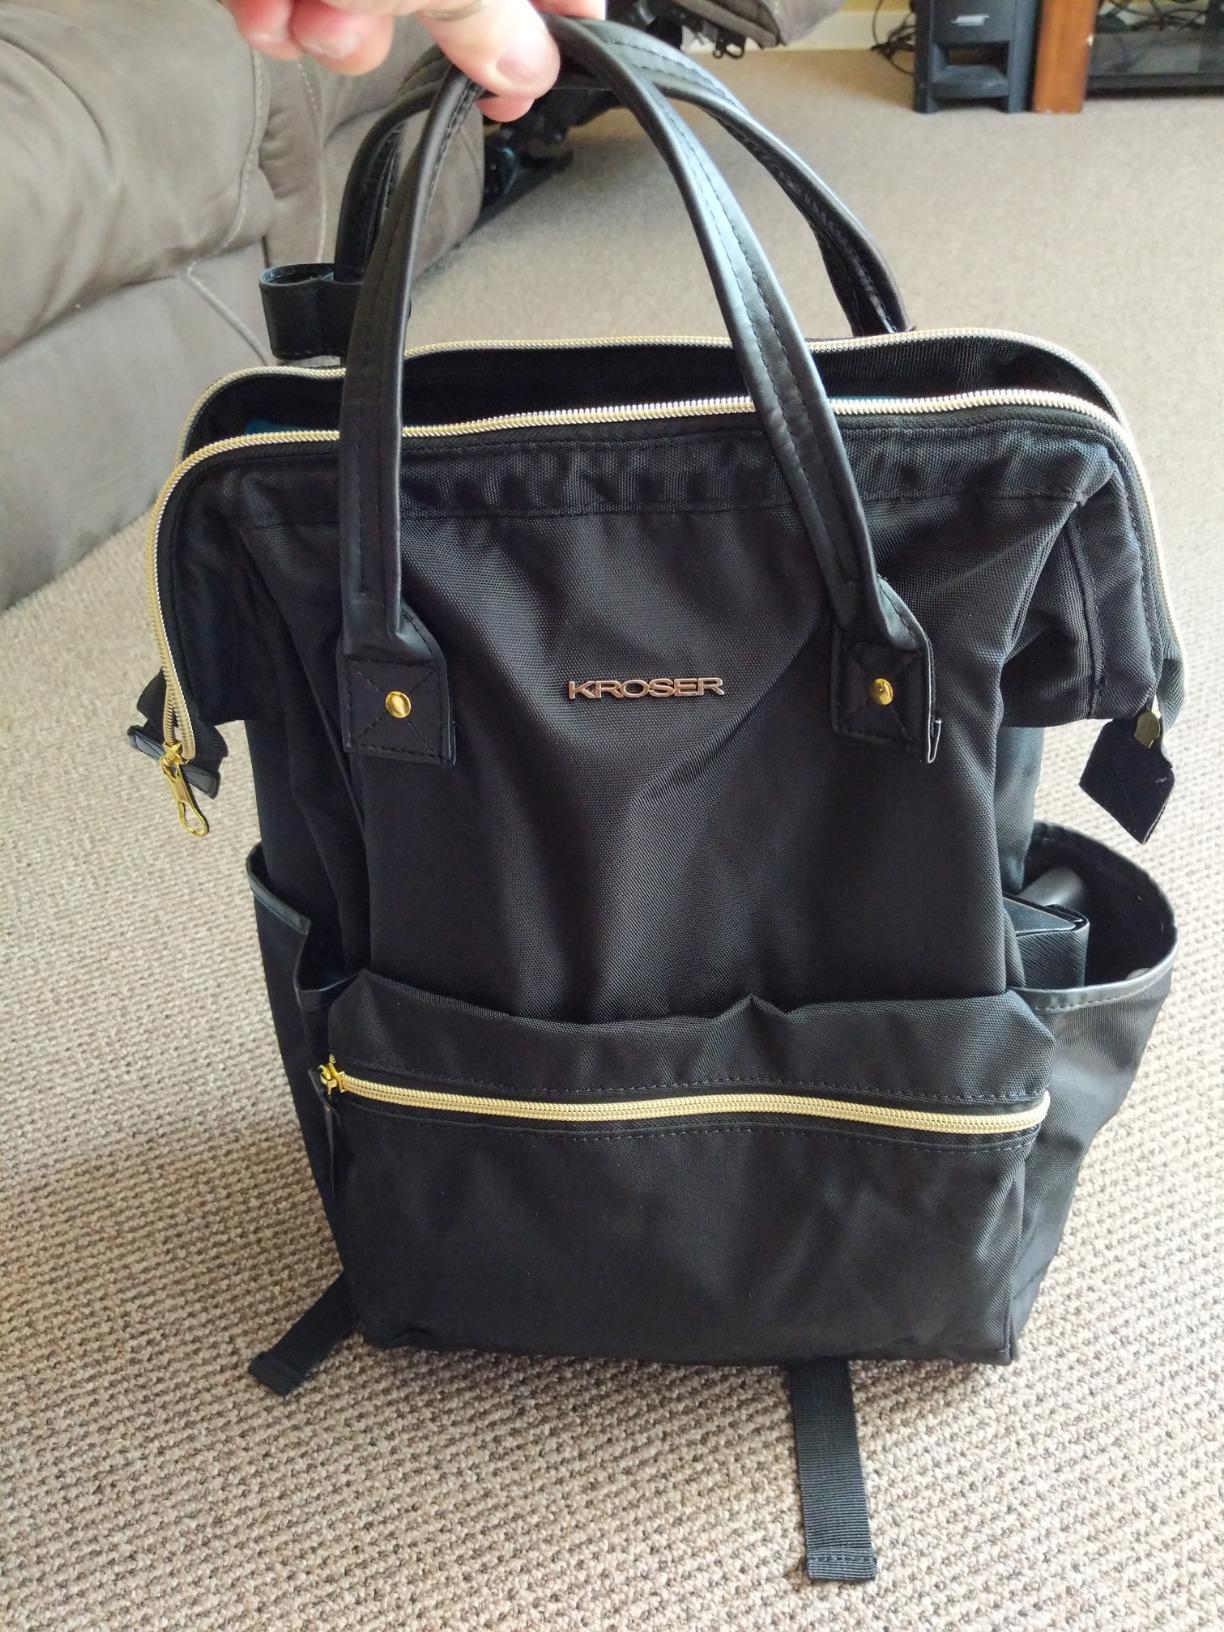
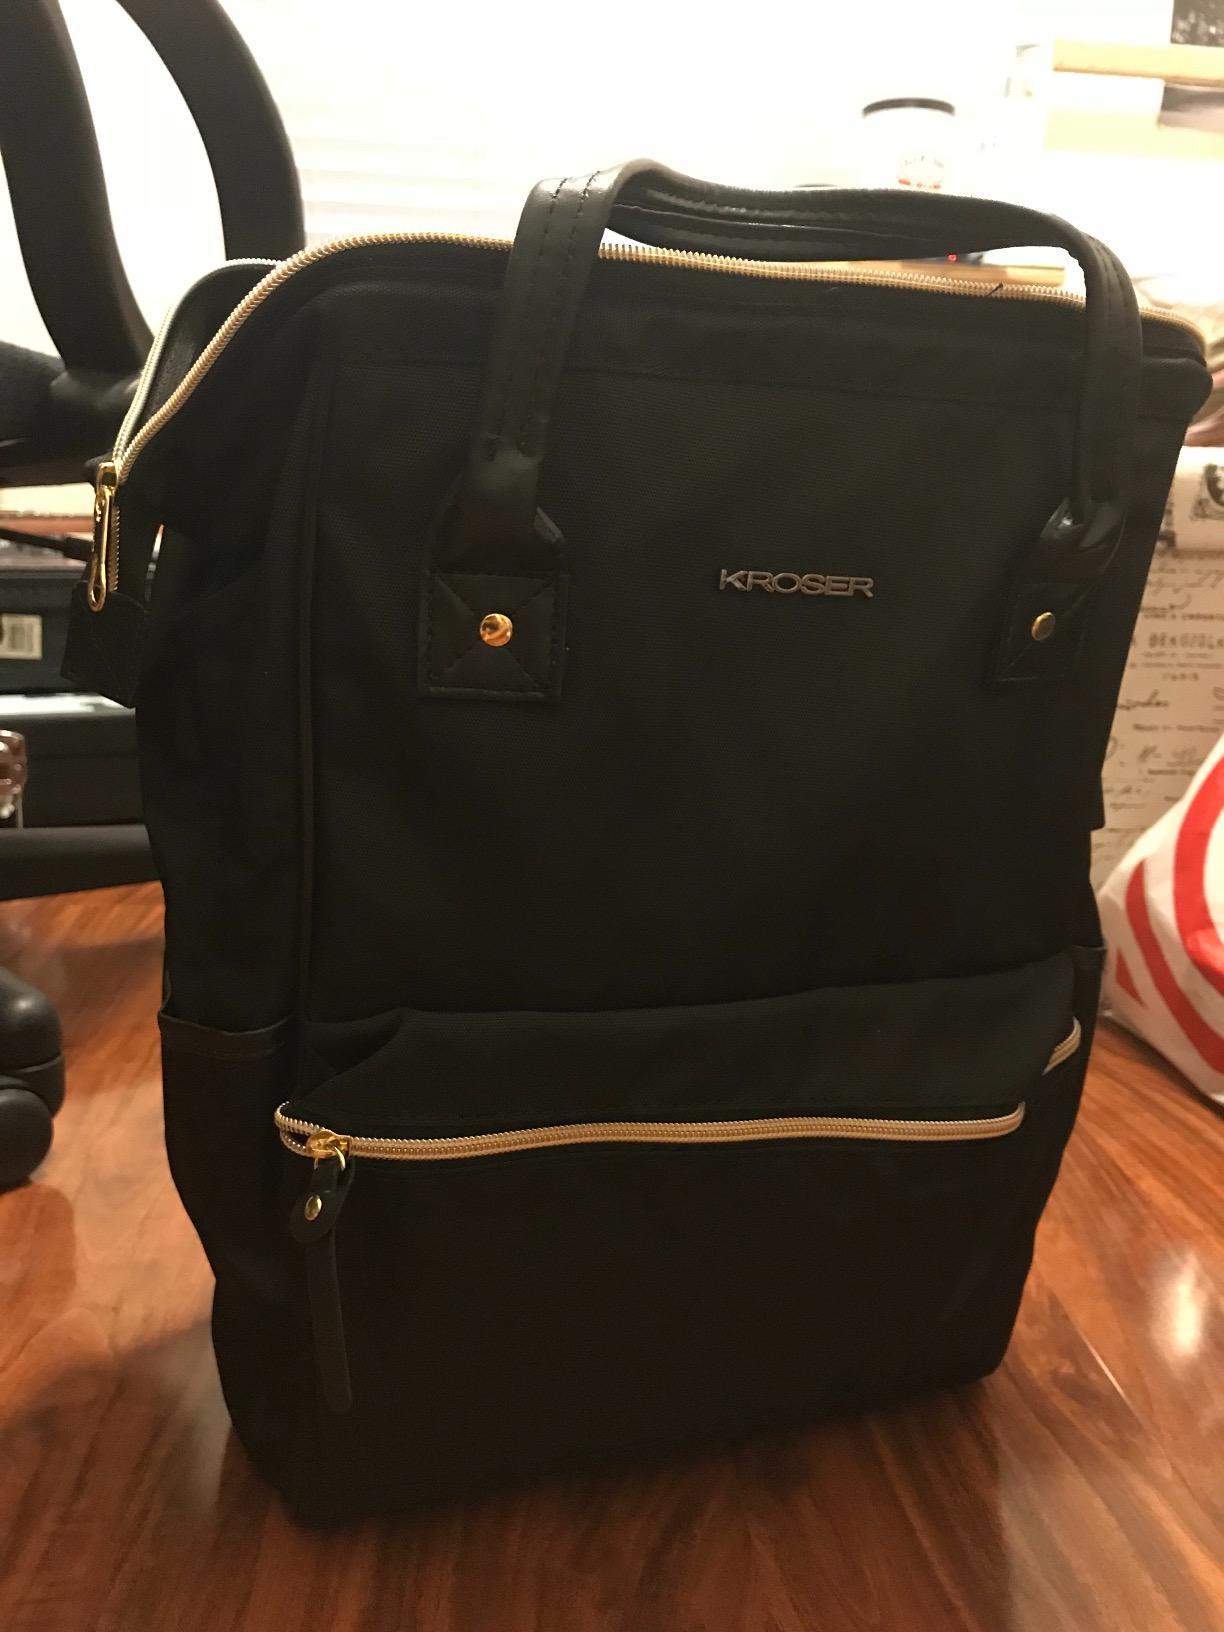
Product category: bag
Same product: yes